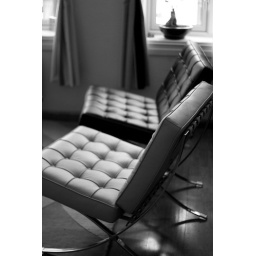
Ludwig Mies van der rohe chairs in aniline leather.. soft and awesome.